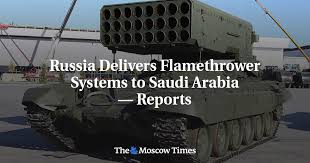
Label: Self Propelled Artillery